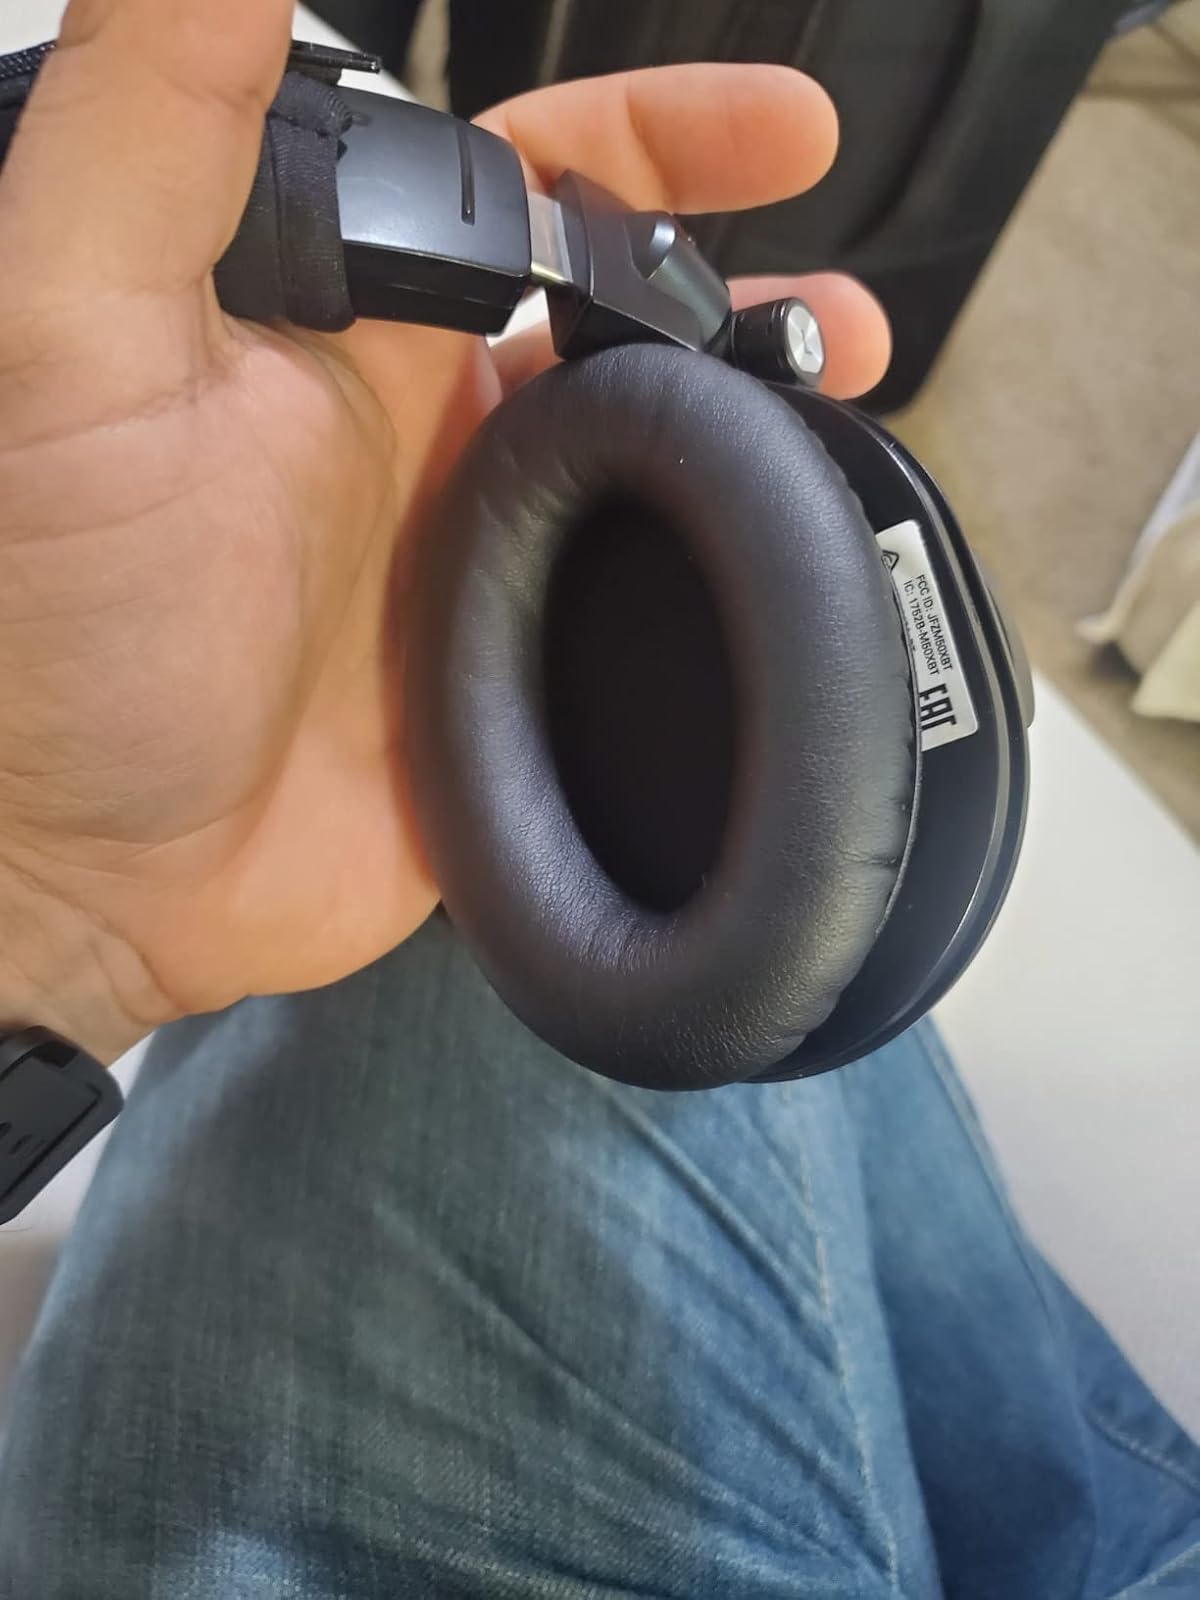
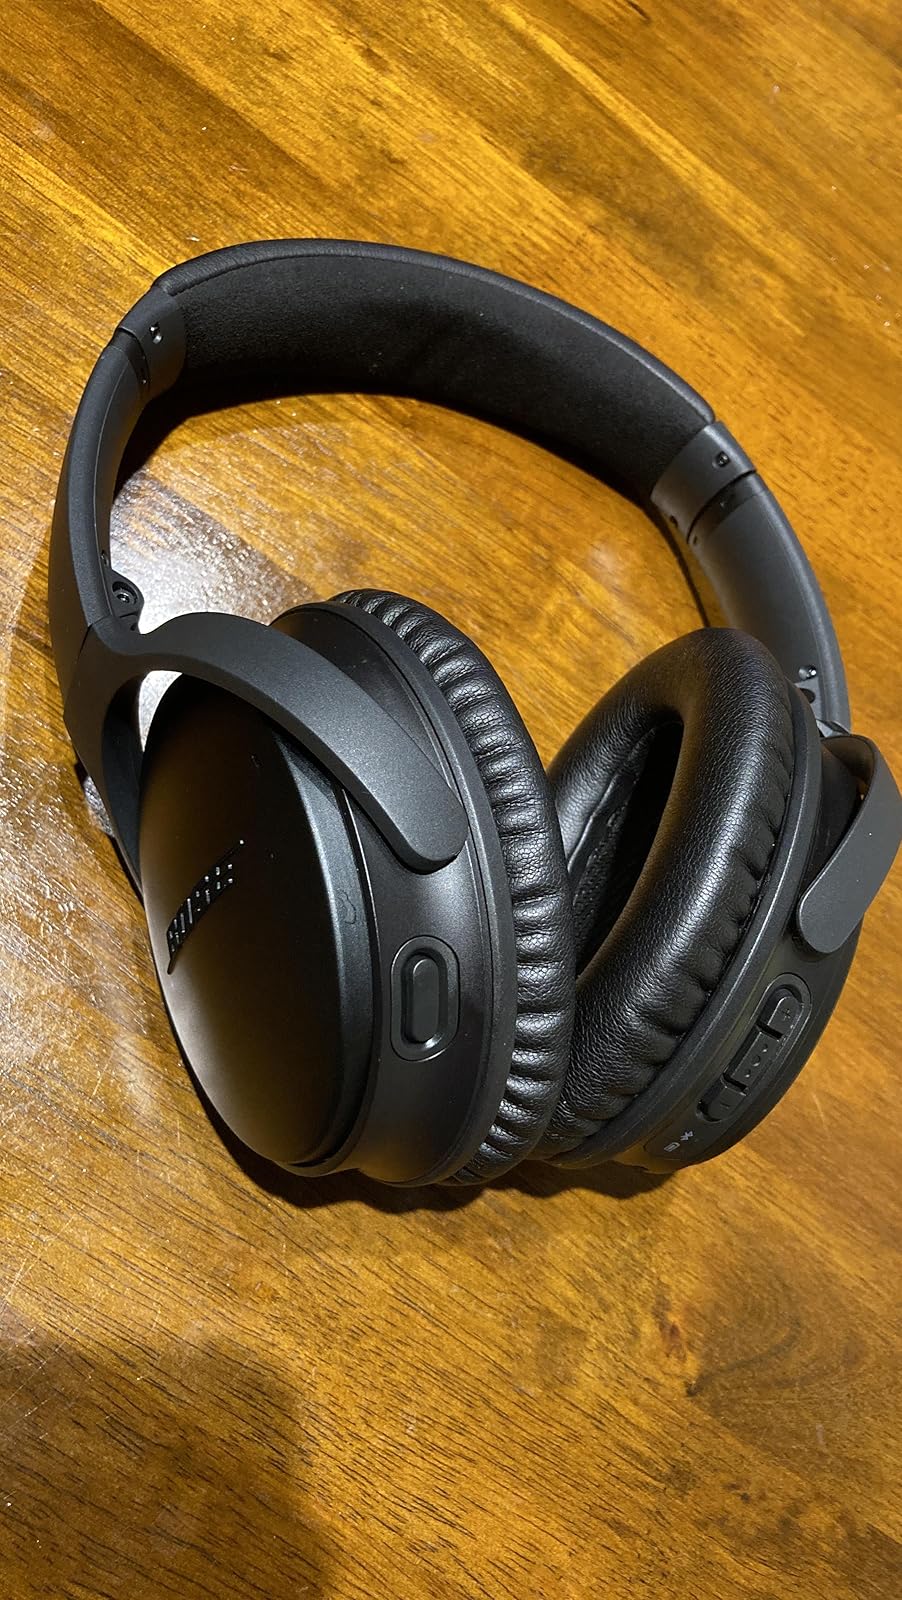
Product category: headphones
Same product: no